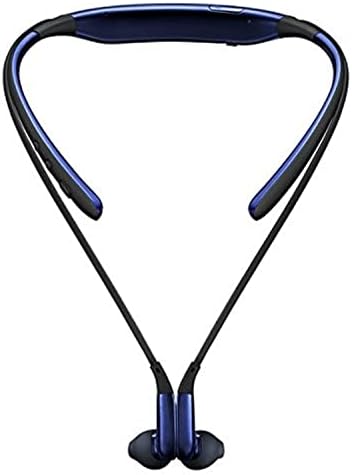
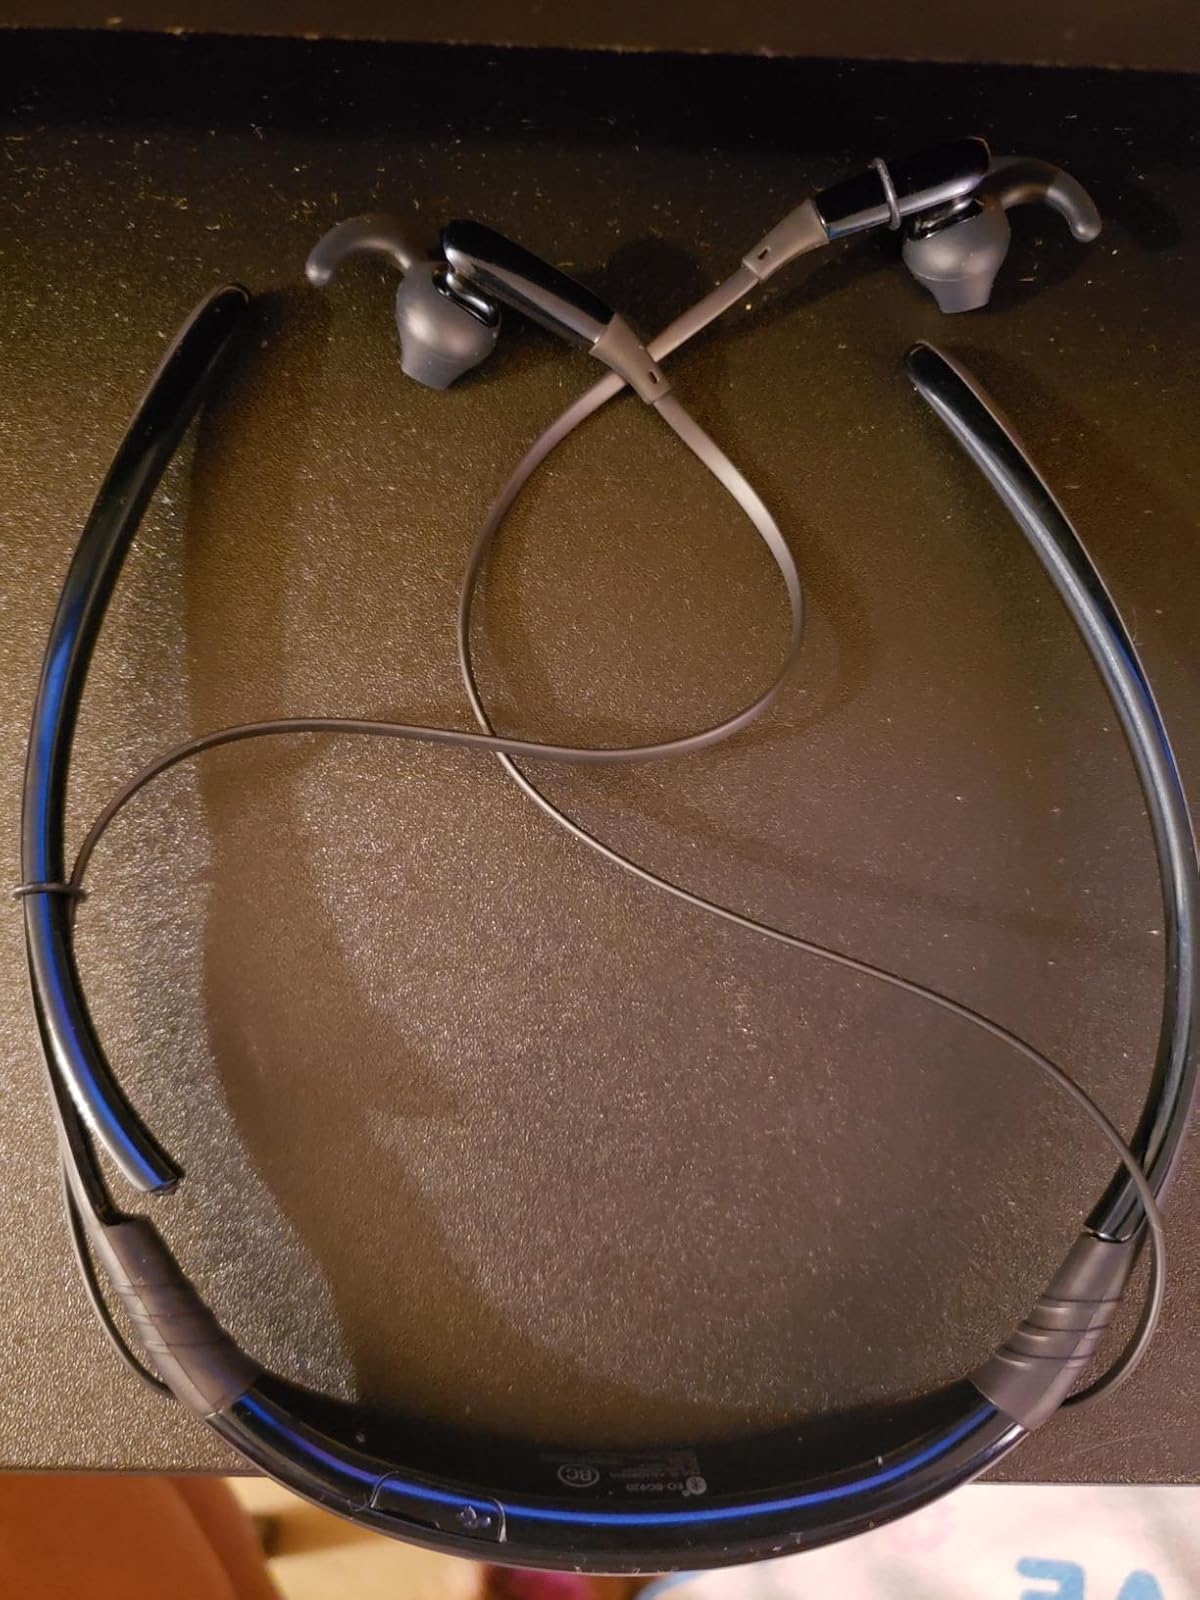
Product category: headphones
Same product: yes